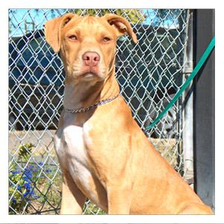
Species: dog
Breed: american pit bull terrier